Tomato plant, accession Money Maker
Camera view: horizontal (90 deg, fisheye); turntable rotation: 330 degrees
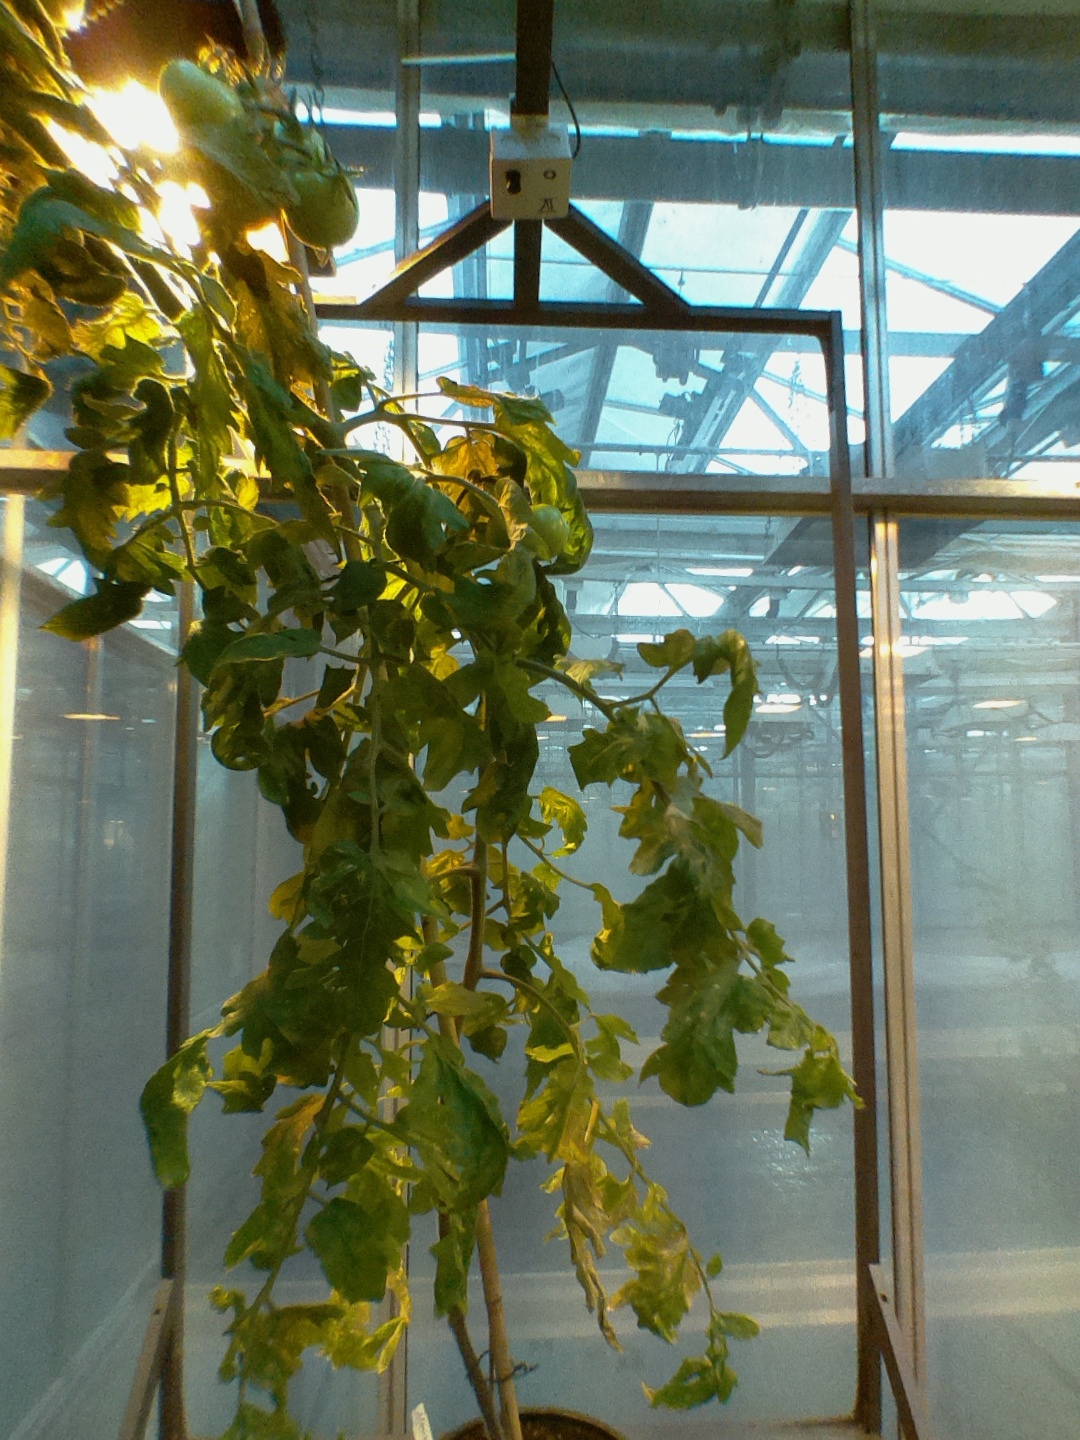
BBCH growth stage 80: fruits start showing typical ripe color (orange -> red)